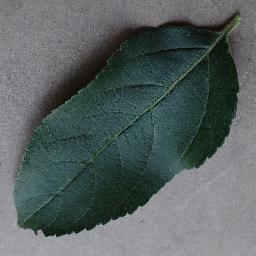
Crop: apple
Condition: healthy